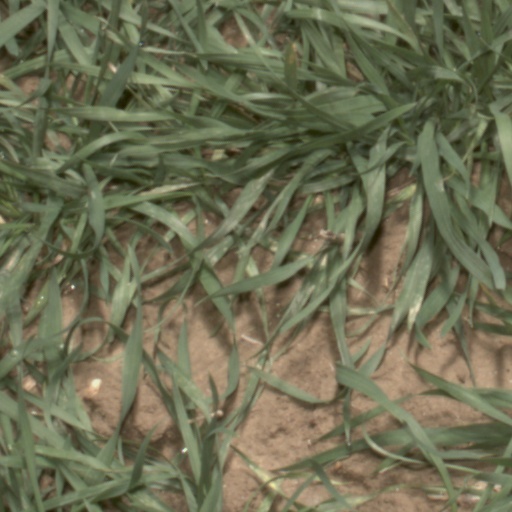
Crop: wheat